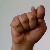
The image shows a hand gesture representing the letter 'T' in Indian Sign Language.